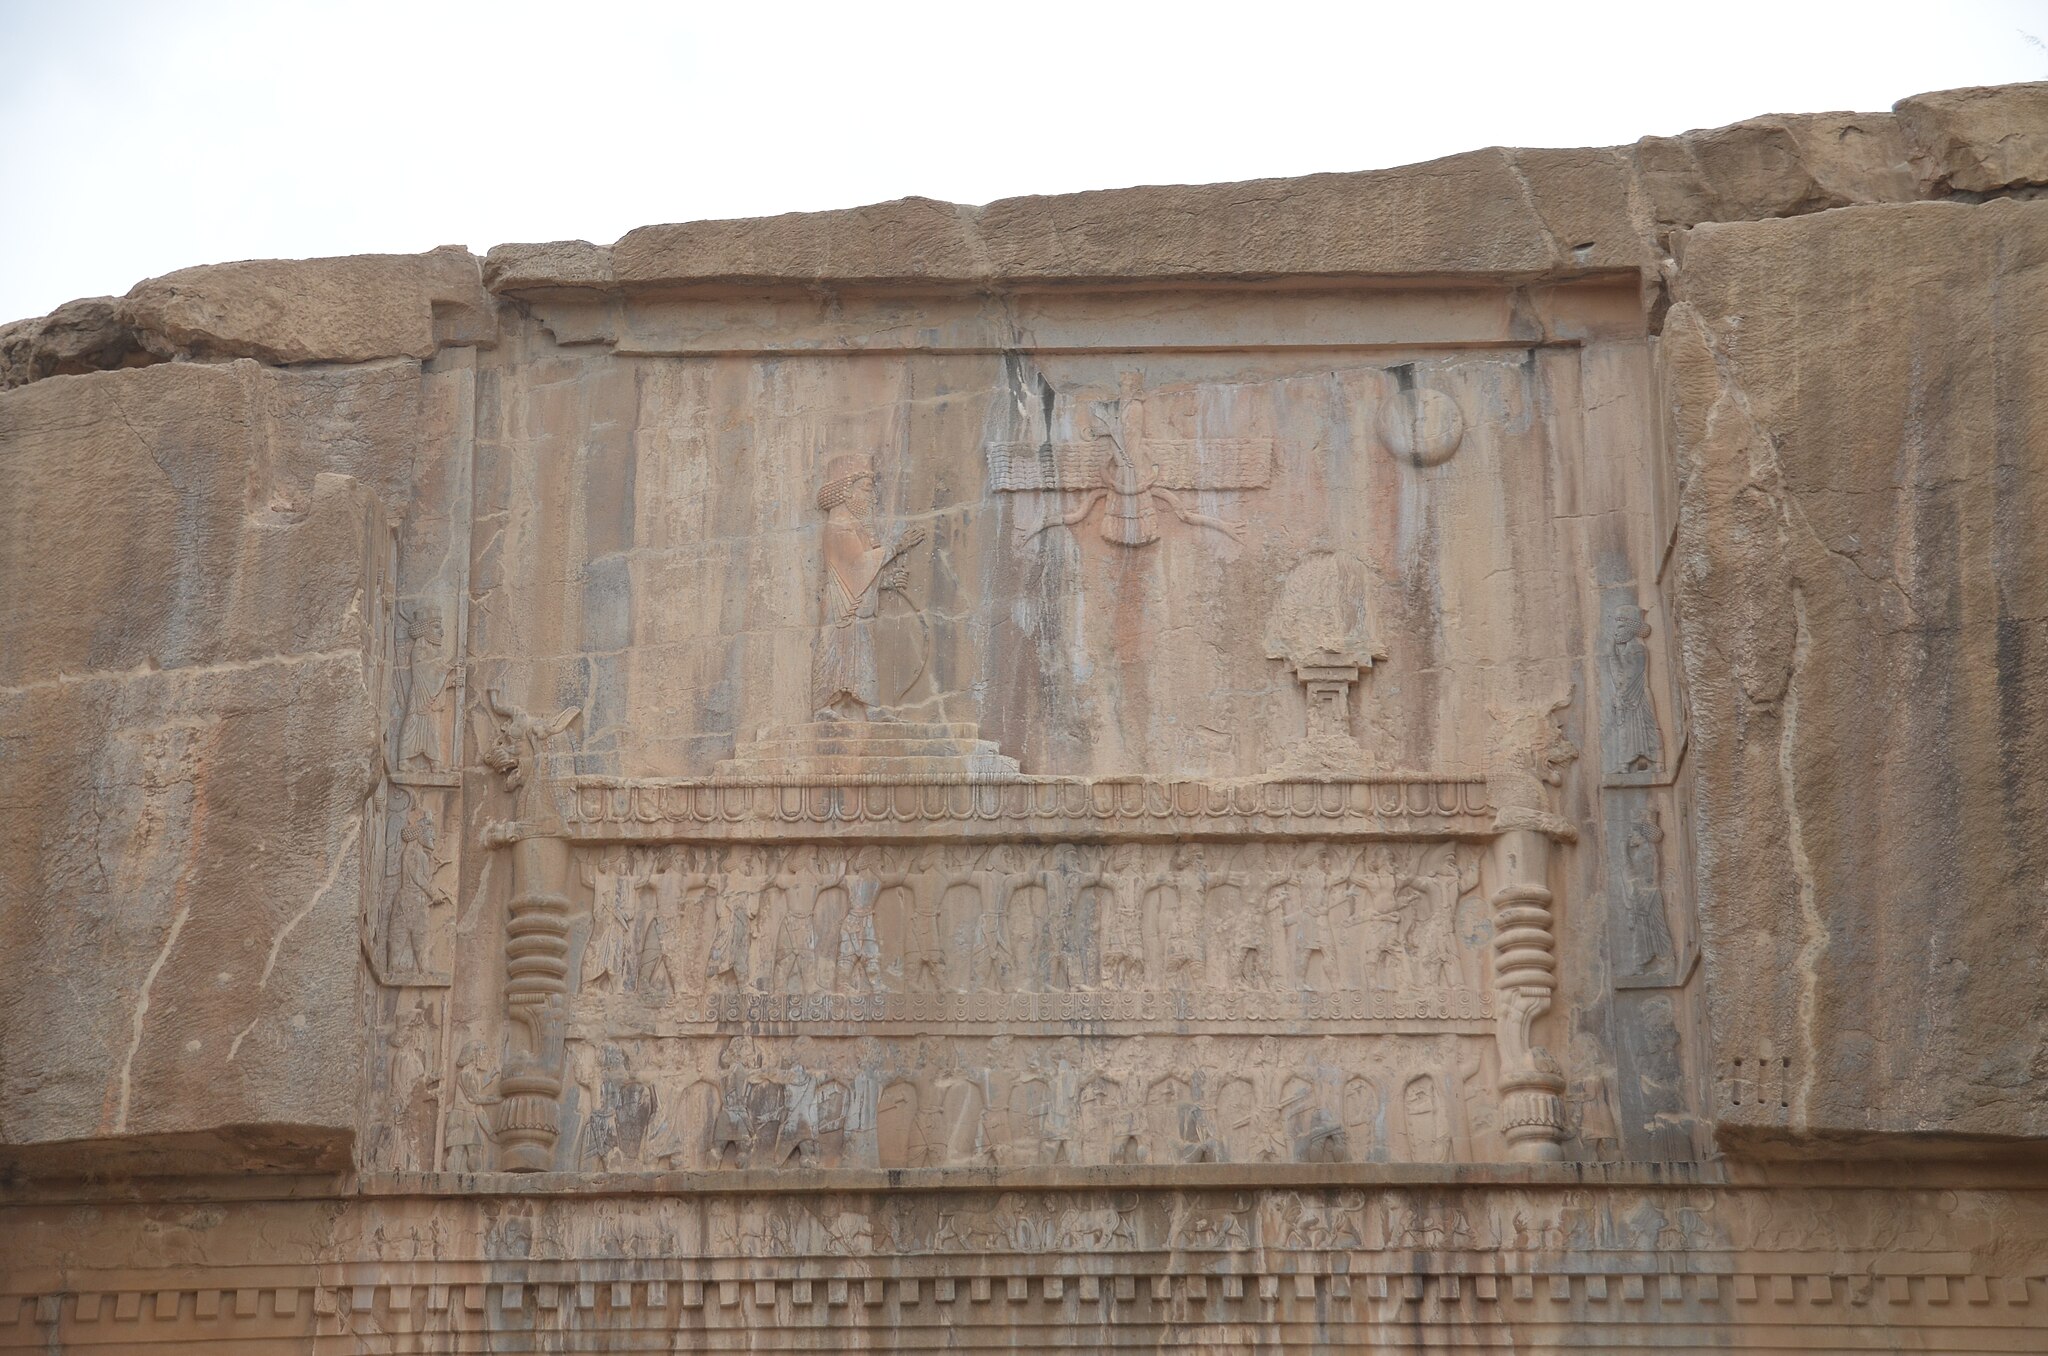
Title: Persepolis, Iran (47074175444)
Description: Persepolis, Iran
Date: 22 April 2019, 08:45 (according to Exif data)
Categories: Tomb of Artaxerxes III, Photographs by Carole Raddato, Flickr images reviewed by FlickreviewR 2, 2019 in Persepolis, Iran photographs taken on 2019-04-22